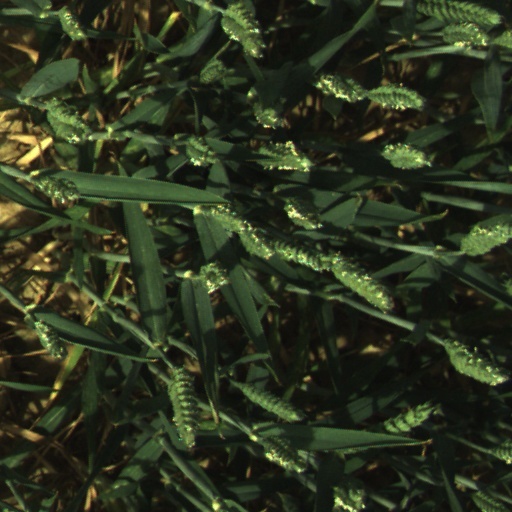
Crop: wheat